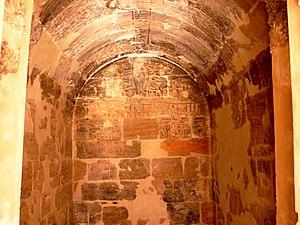
Intérieur de la tombe d'Amenirdis, chapelle des Divines Adoratrices d'Amon, Médinet Habou, nécropole thébaine, Égypte